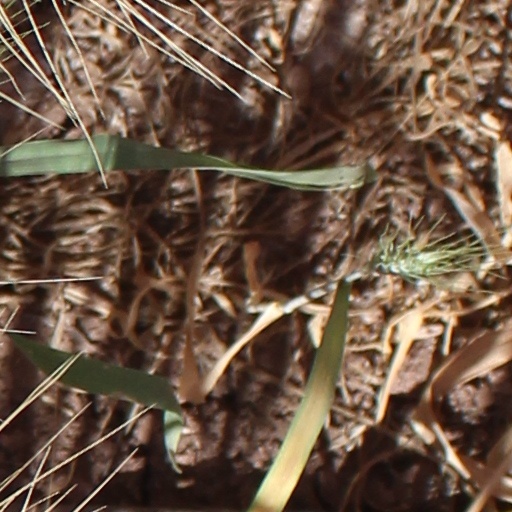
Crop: wheat